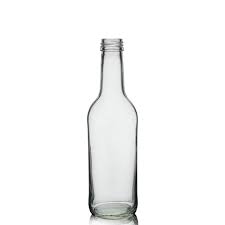
Label: glass